Subaru Legacy (fourth generation)

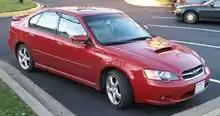
2005–2007 Subaru Legacy 2.5GT Limited Sedan

Subaru of America commenced production of the Legacy BL and BP in January 2004 for the United States and Canadian markets.